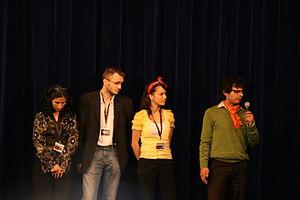
L'équipe du court-métrage fr:Tous les deux (Both) lors de la 46è fr:Semaine Internationale de la Critique
Tous les deux est un court métrage libanais réalisé par Bass Bre'che en 2007